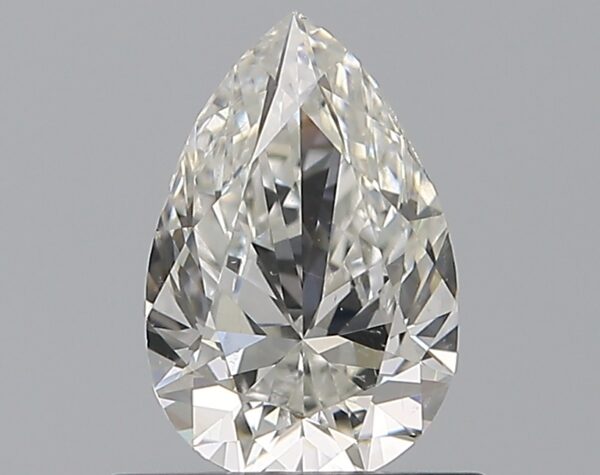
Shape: pear
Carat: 0.65
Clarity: SI1
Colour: H
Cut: VG
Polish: EX
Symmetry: VG
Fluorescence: N
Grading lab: GIA
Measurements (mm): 7.3 x 4.77 x 2.93